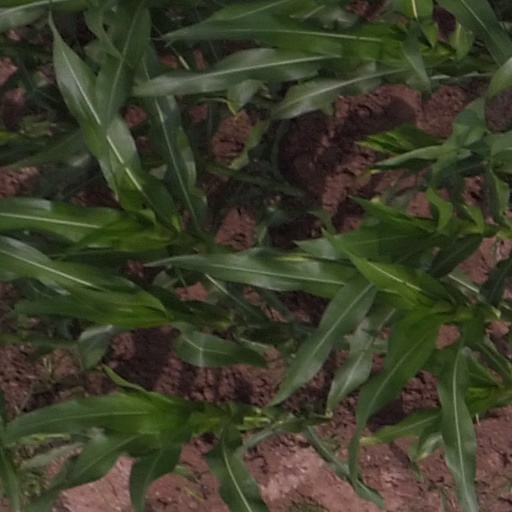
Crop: maize; corn